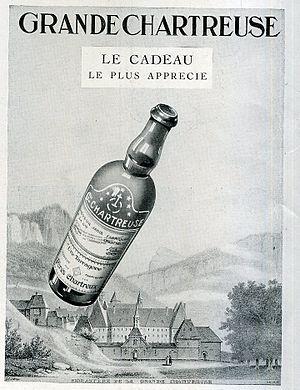
Saint-Pierre-de-Chartreuse est une commune française située dans le département de l'Isère, en région Auvergne-Rhône-Alpes.